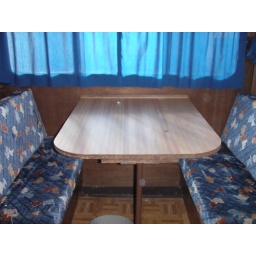
table and bench seats. more storage under seats